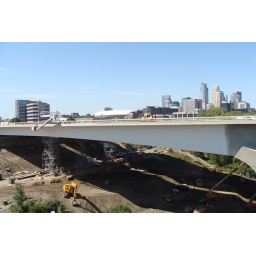
8-26-08, bridge spans the river and is set to open in october.